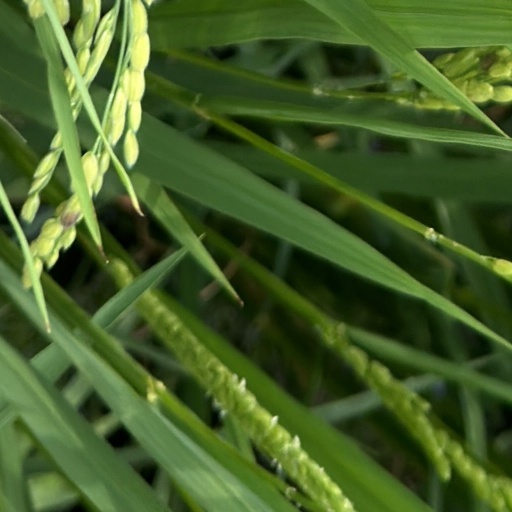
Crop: rice